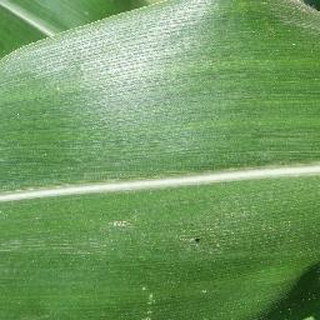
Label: healthy_corn